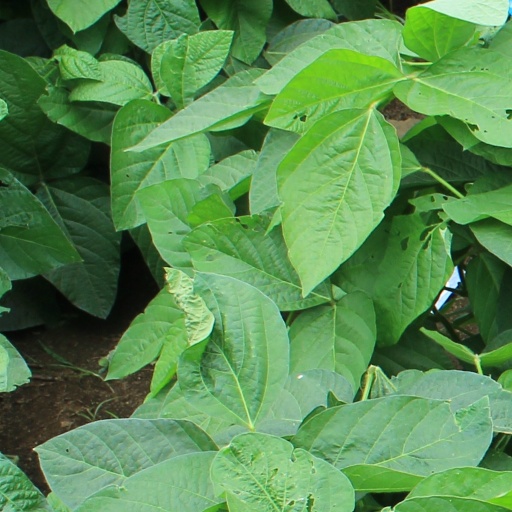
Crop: soybean